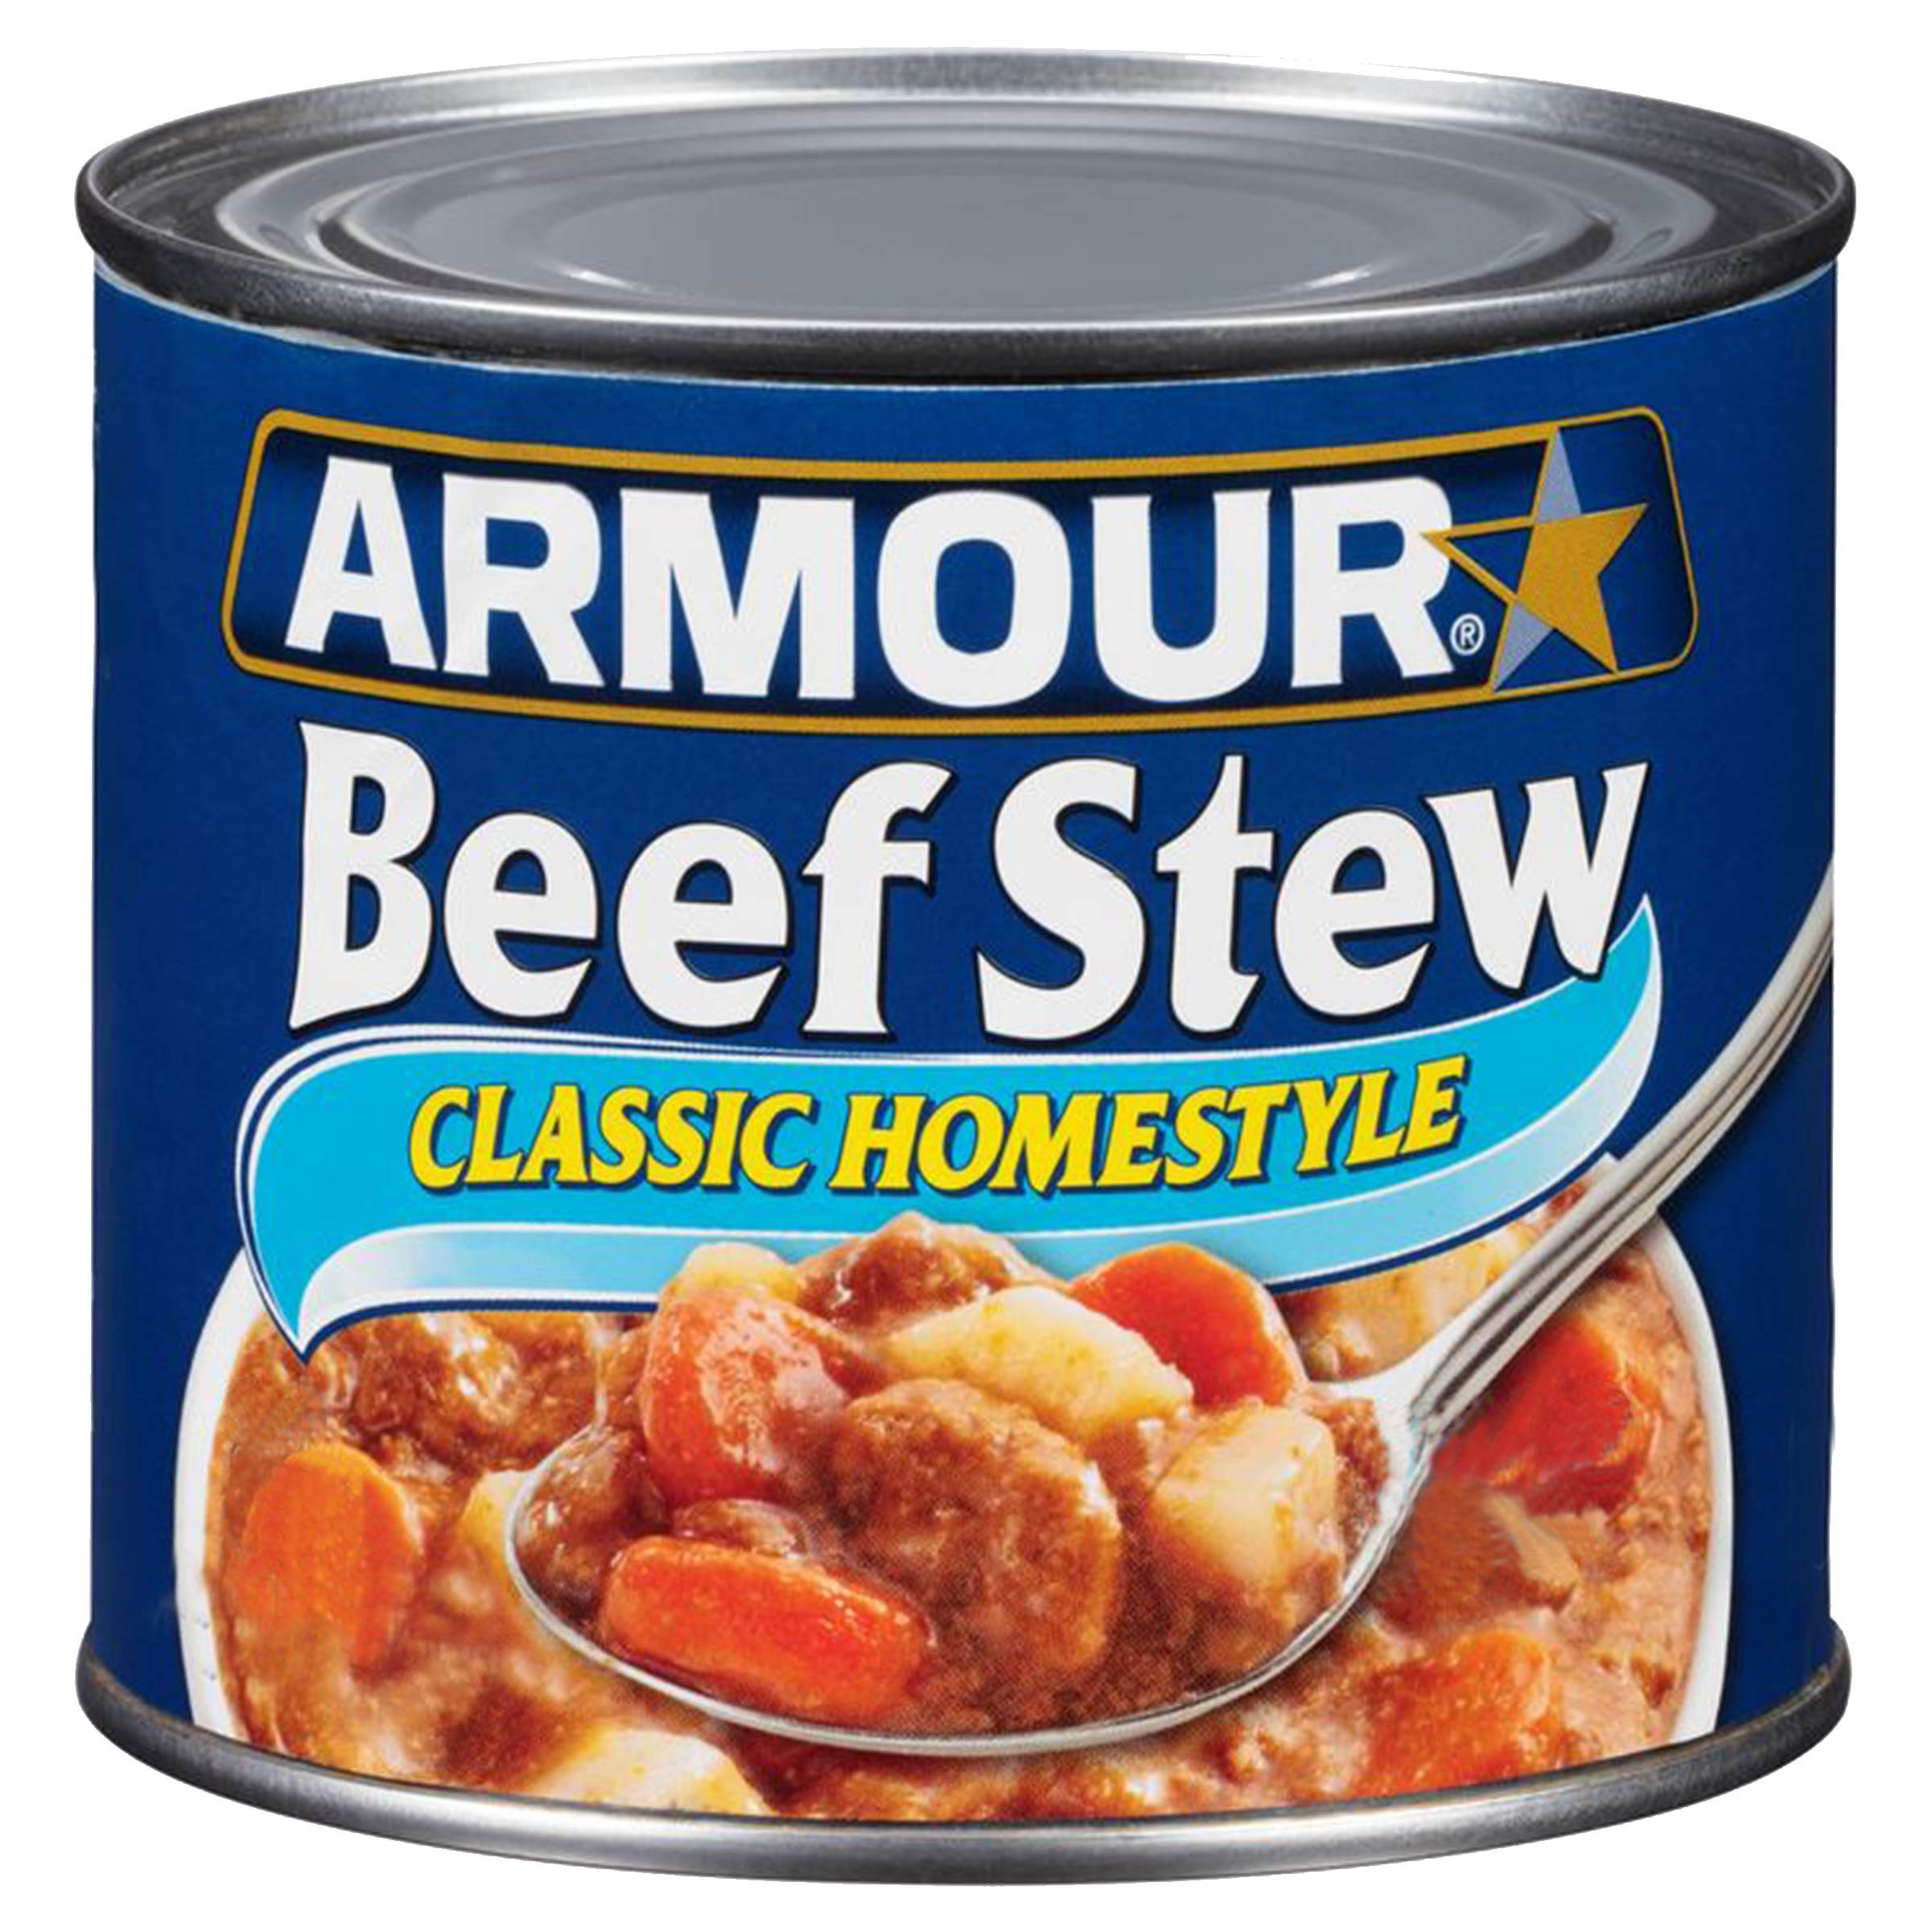
Item Name: Armour Star Classic Homestyle Beef Stew, Canned Food, 12 - 20 OZ Cans
Bullet Point 1: Twelve 20 oz cans of Armour Star Classic Homestyle Beef Stew Canned Food
Bullet Point 2: Canned stew offers a quick, easy meal with great flavor
Bullet Point 3: Beef, potatoes and carrots in a rich, hearty gravy
Bullet Point 4: Eat right out of the can, or add canned beef stew to your favorite recipes
Bullet Point 5: Gluten free food offers a tasty on-the-go meal solution
Value: 240.0
Unit: Count

Price: 2.68